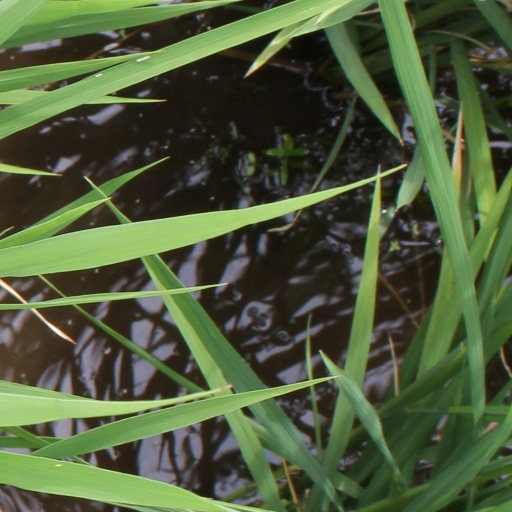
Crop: rice